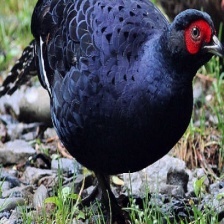
Species: MIKADO  PHEASANT
Scientific name: SYRMATICUS MIKADO